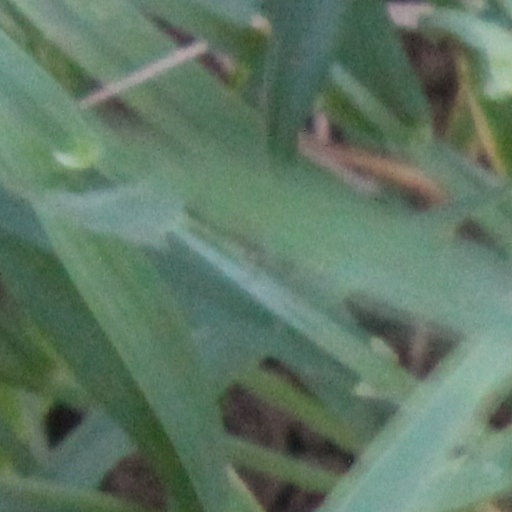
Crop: wheat